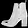
Label: Ankle boot